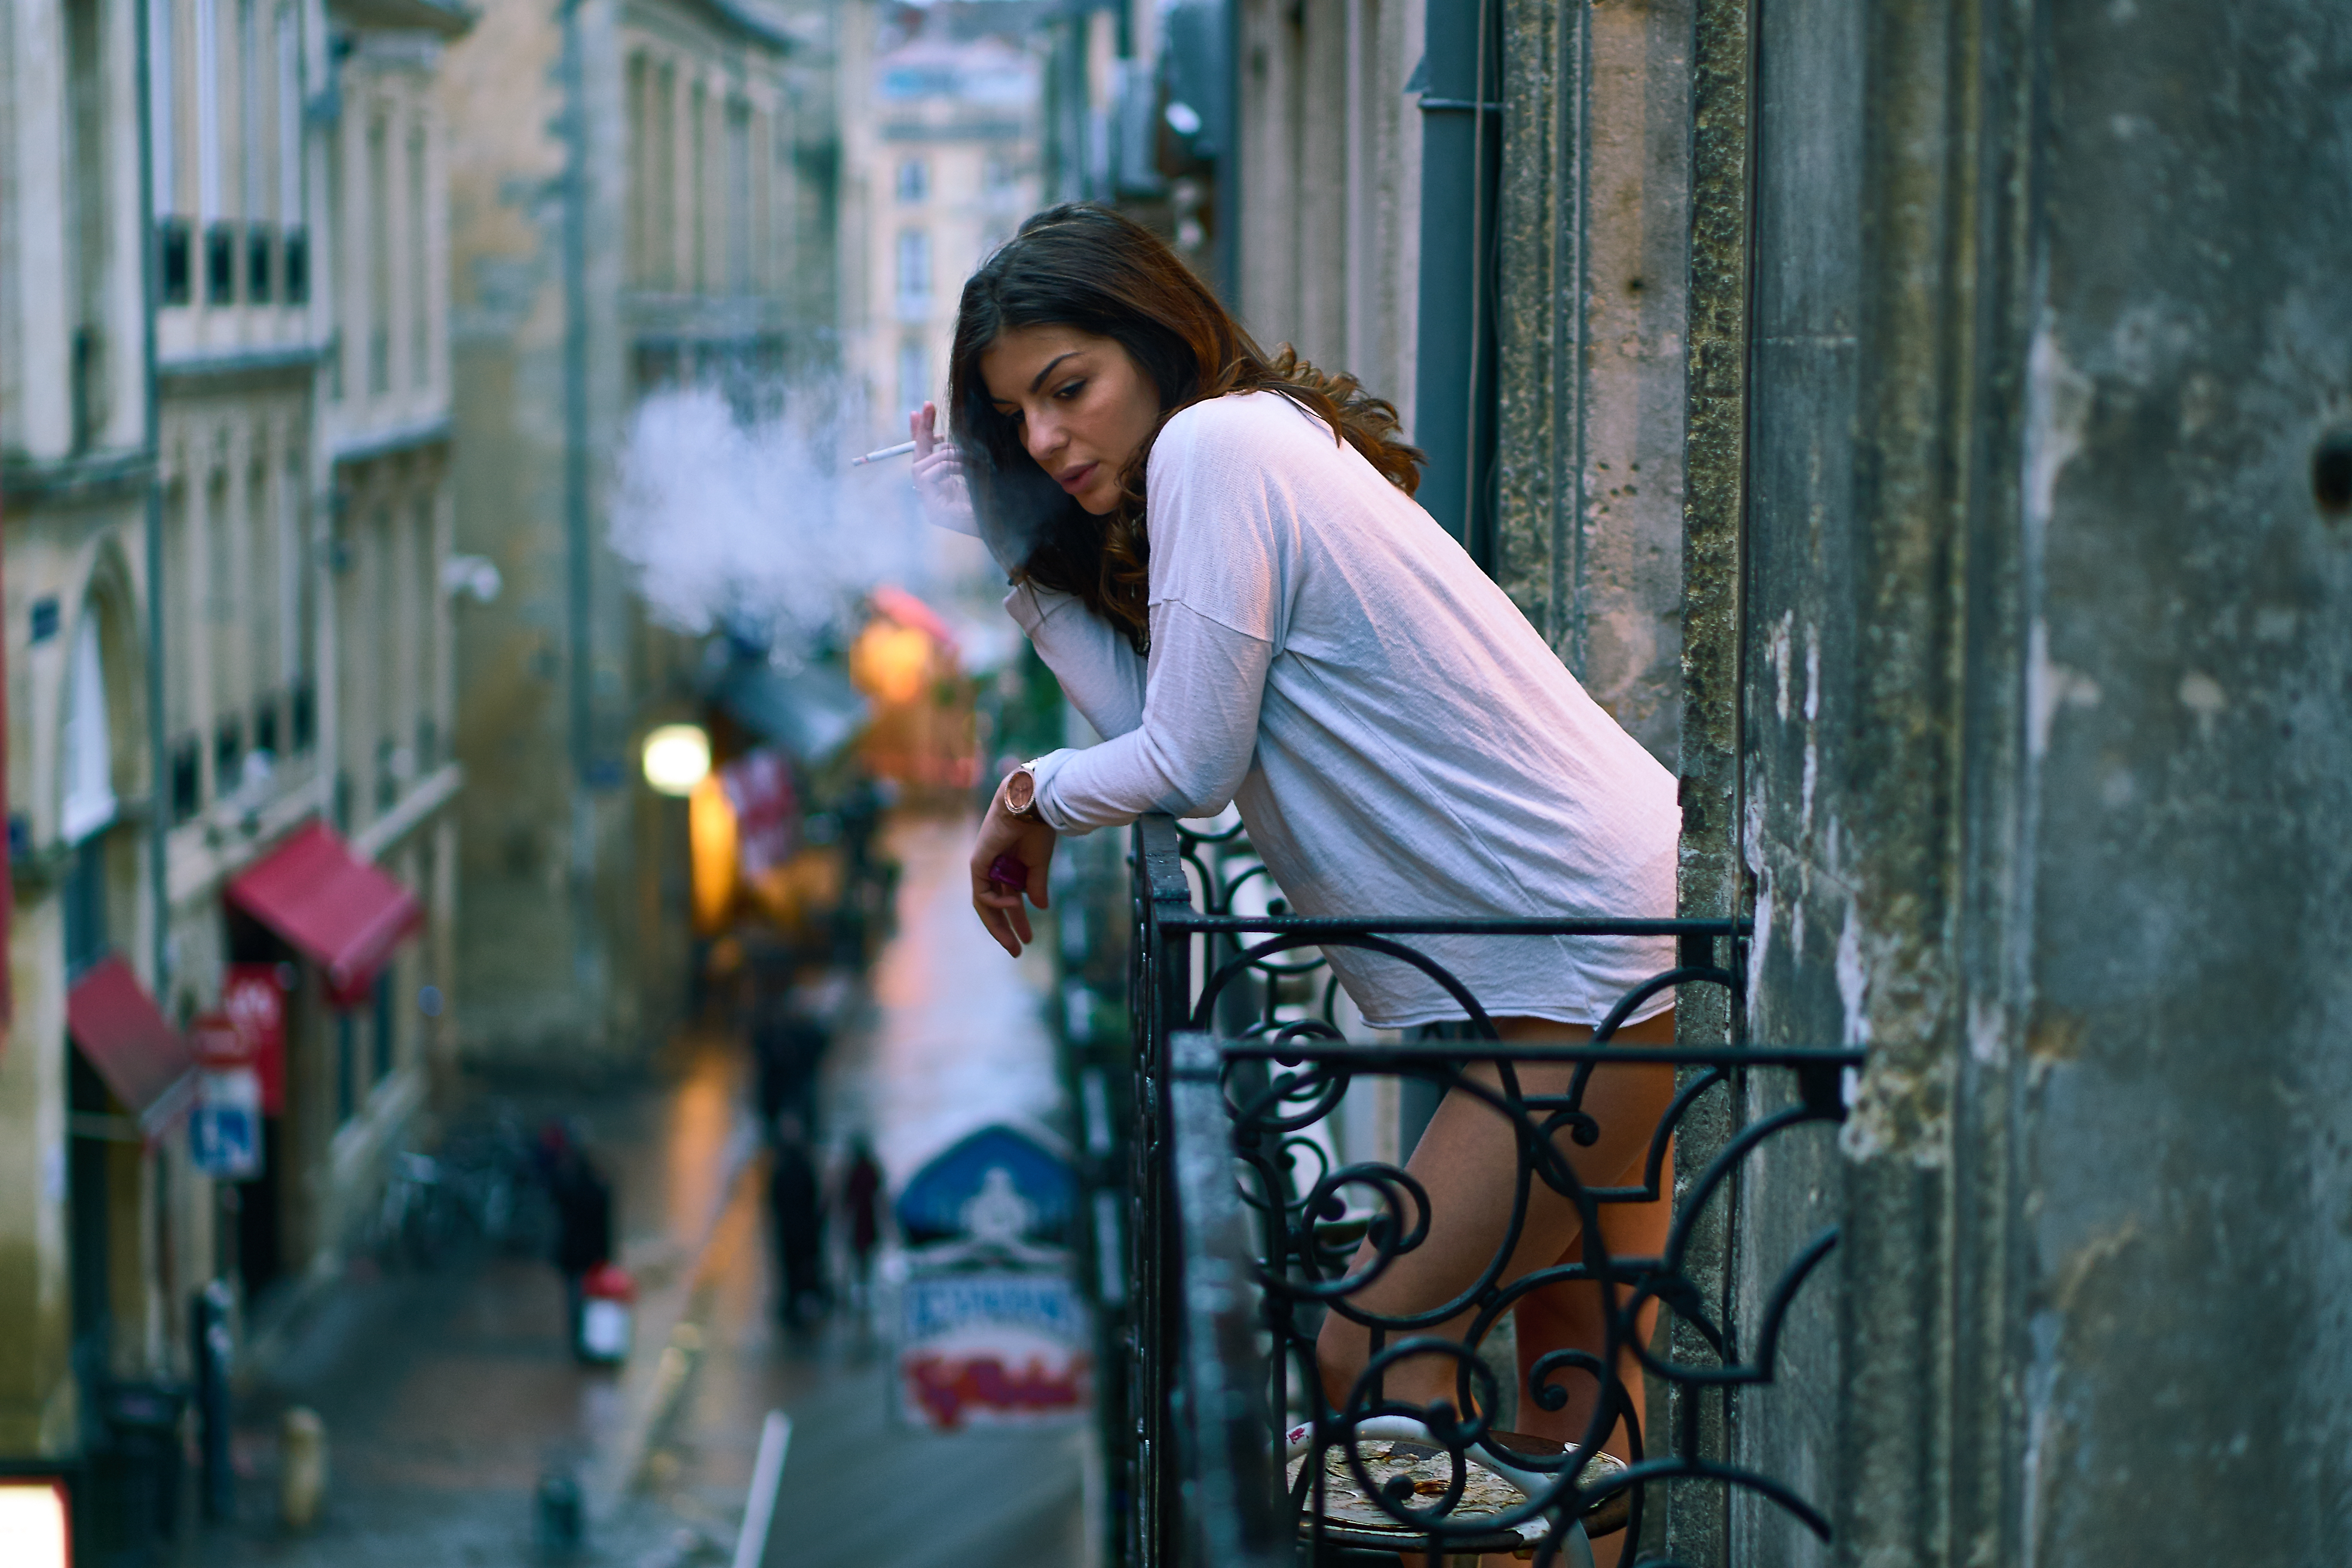
woman, road, street, smoking, female, spring, color, lady, caucasian, infrastructure, snapshot